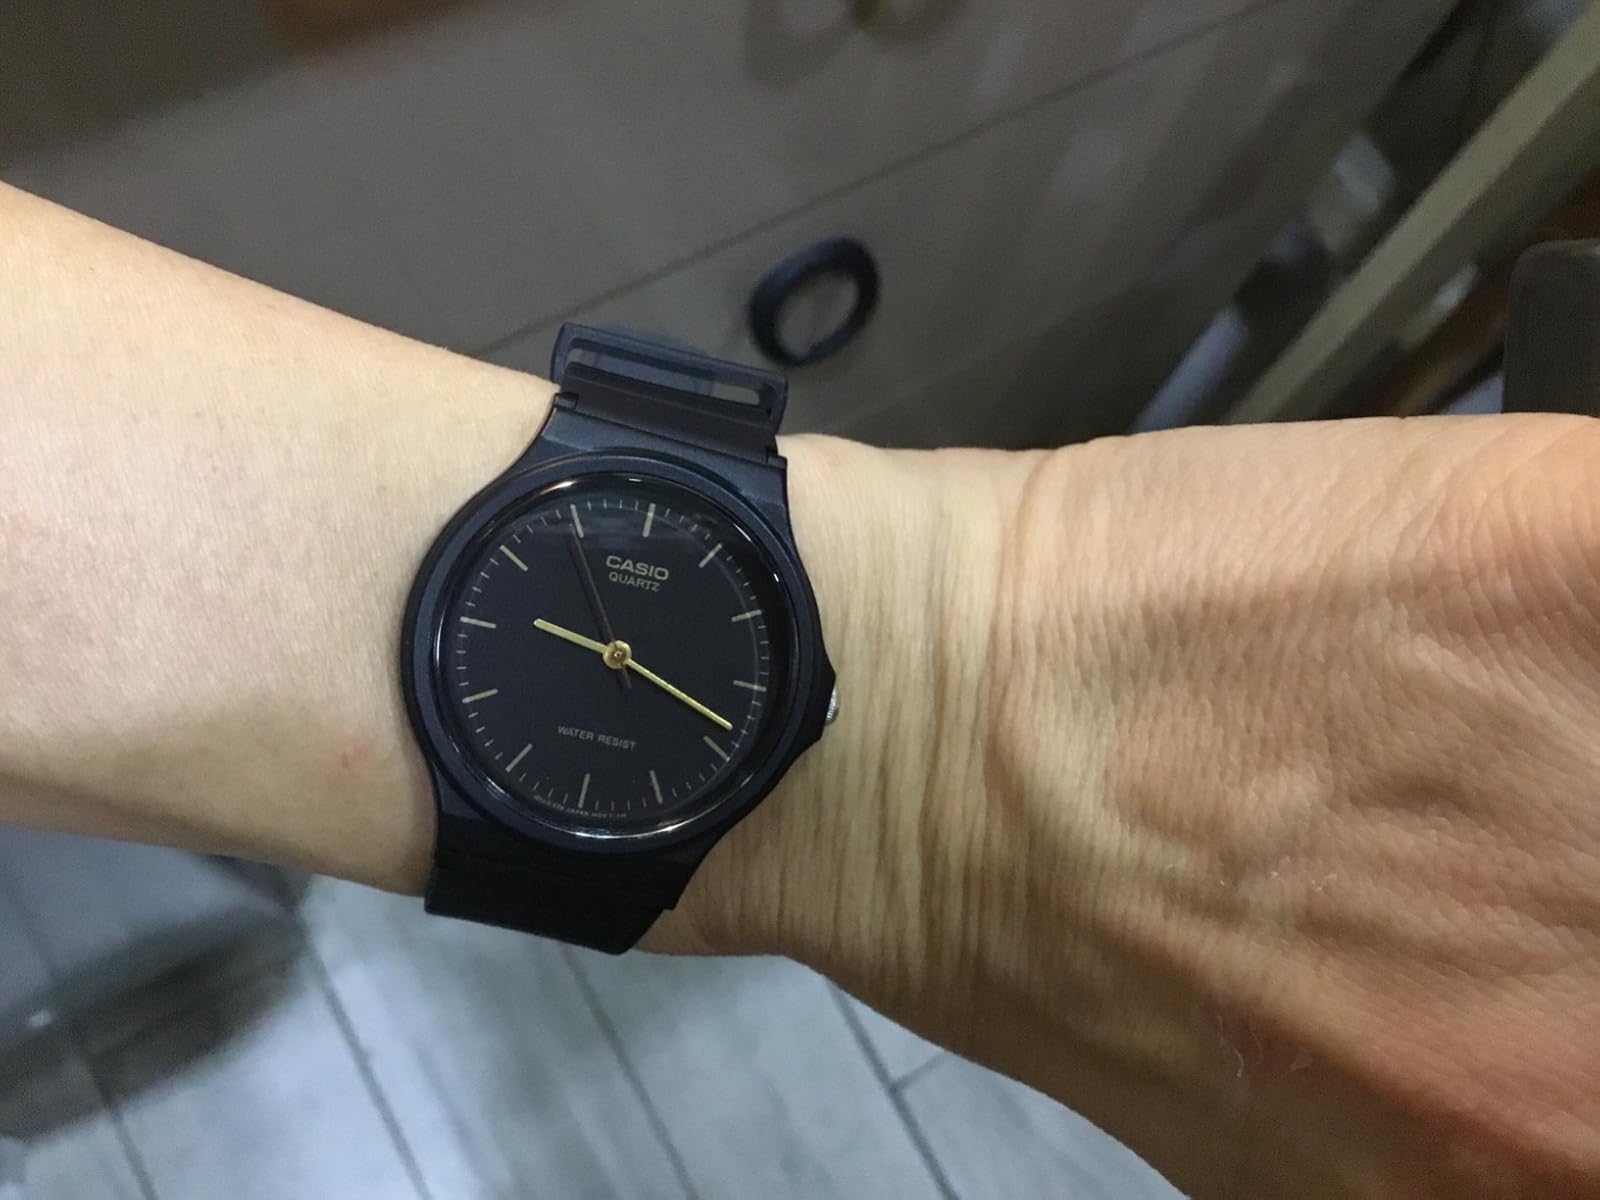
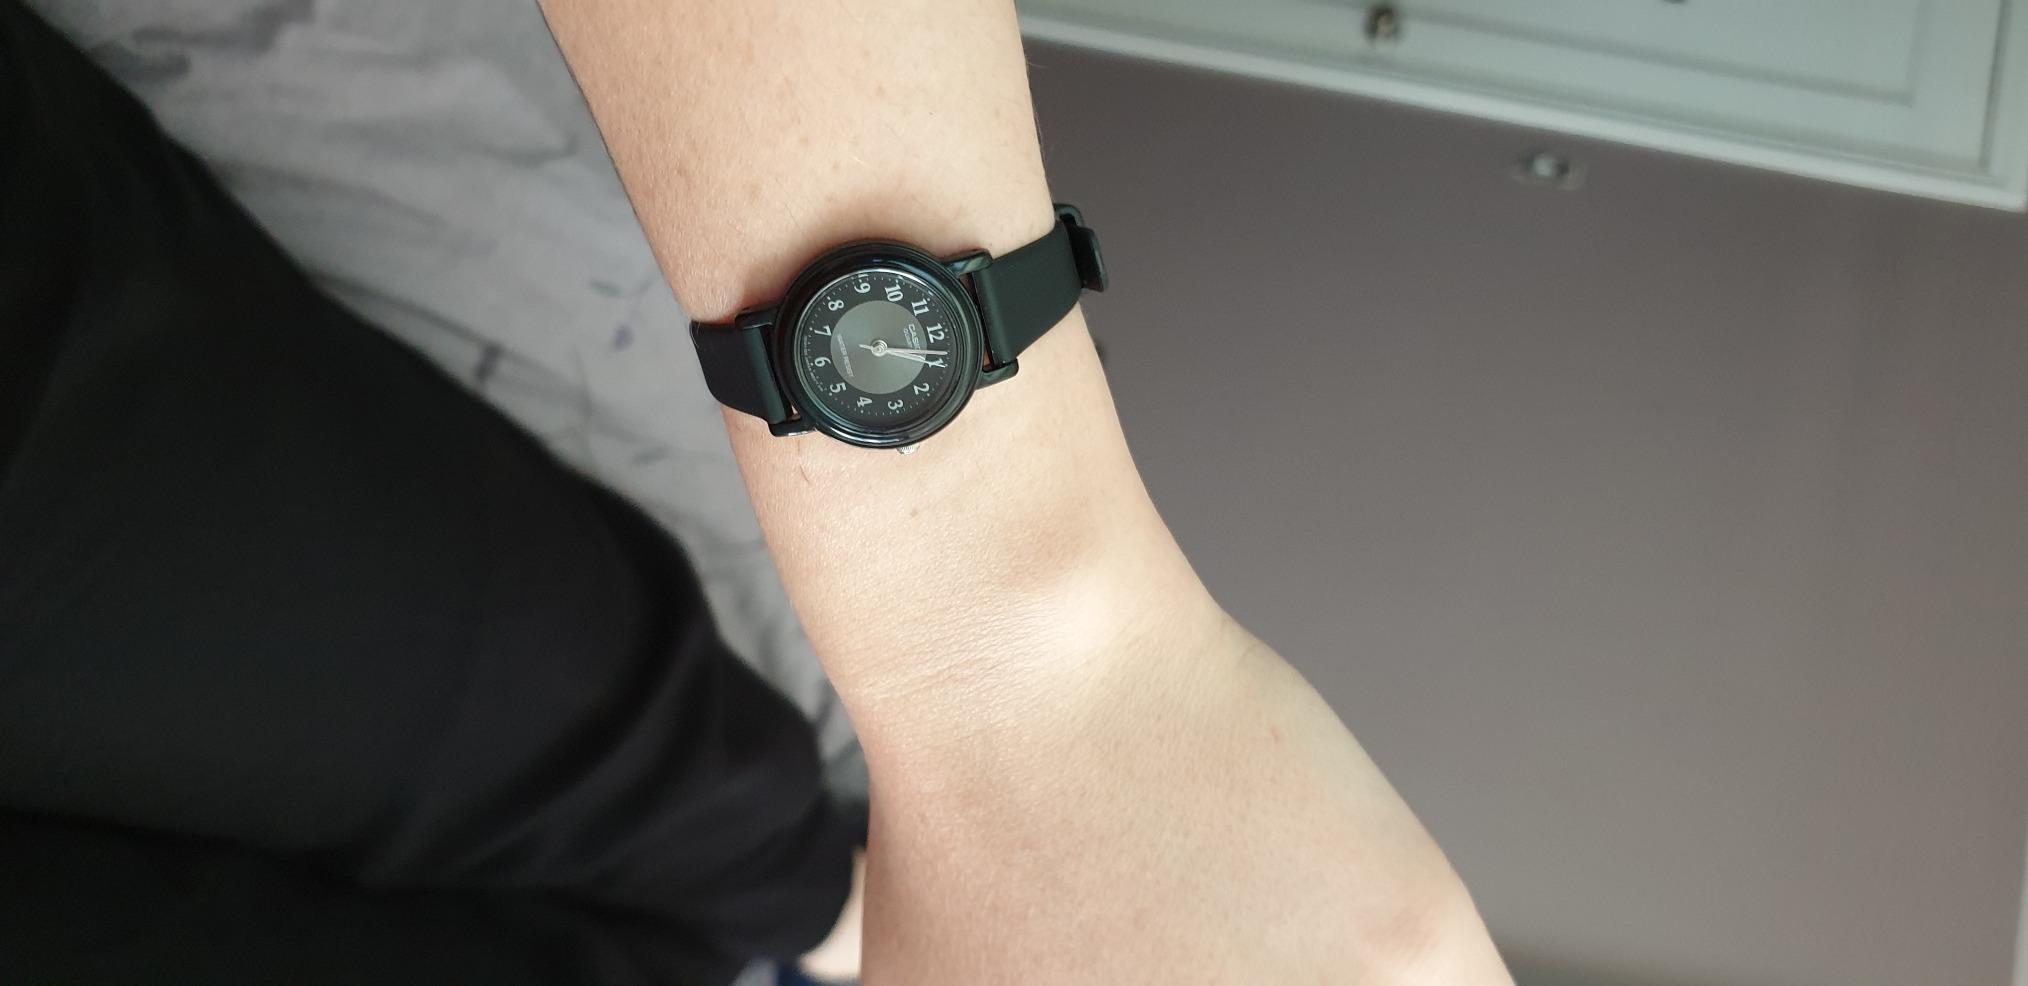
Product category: accessories_watch
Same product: no